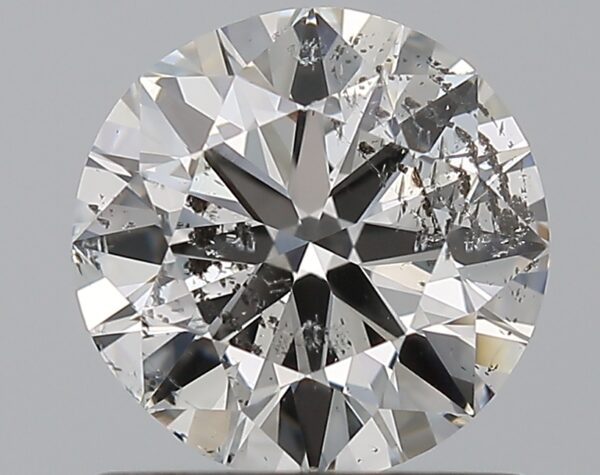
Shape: round
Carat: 1.01
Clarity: SI2
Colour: F
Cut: VG
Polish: EX
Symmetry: VG
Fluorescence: VSL
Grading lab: IGI
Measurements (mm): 6.45 x 6.37 x 3.88